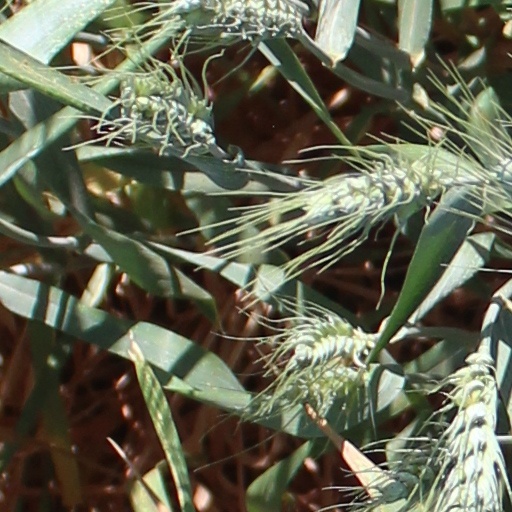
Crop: wheat